EIKON International

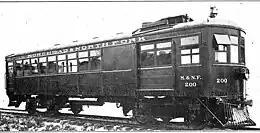
Edwards Model 20

In production are several railbuses to be sent to Peru for operation, patterned after original Edwards designs dating from the mid-1920s. The propulsion system for these cars uses a diesel-hydraulic design after joint engineering with Parker Hannifin and Cummins.